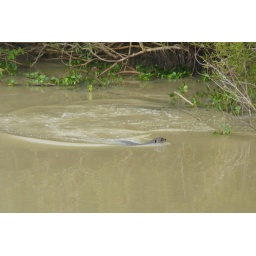
Chasing fish by the river bank